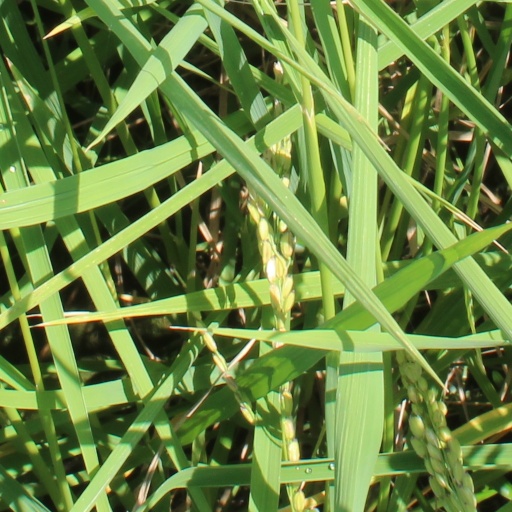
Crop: rice